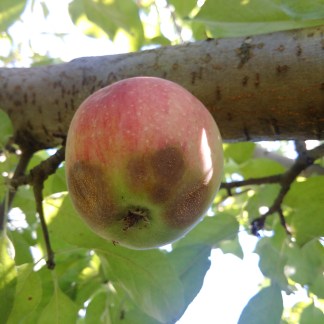
Plant: Apple
Disease: apple black rot